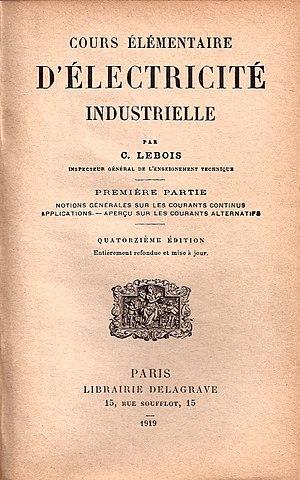
Cours élémentaire d'électricité industrielle, Claude Lebois, quatorzième édition, 1919.
Claude Lebois, élève de l'école de Cluny puis professeur de sciences, est un pionnier de l'enseignement technique.